Hiltaba Nature Reserve

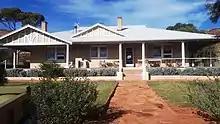
Homestead built by Jack "Slinger" Nitschke

Yardea was the only permanent station west of the ranges, although over time the boundaries, owners, and managers changed, and occasionally the station was only utilised for winter pasture. The original (now roofless) residence and the dam were constructed by the Fitzgerald brothers, who resided there from approximately 1892 until 1912. The lease was purchased by Carl Hermann Nitschke in 1918 and has been in his family ever since. His son, test cricketer Homesdale Nitschke (aka "Jack" or "Slinger"), owned the property for some time. He built the present homestead in 1936, before his marriage.